Roswell Butler House

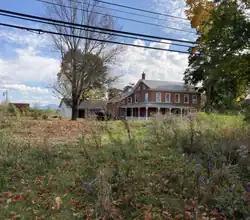

The Roswell Butler House is a historic house on Upper Main Street in Essex, Vermont. Built about 1822 with later alterations, it is a good local example of Federal period architecture. It was built for Roswell Butler, a prominent local businessman from whom the surrounding Butler's Corner neighborhood takes its name. The house was listed on the National Register of Historic Places in 2001. It is also known as the 1820 Coffee House and the Kilmoyer House on the Essex Vermont town list of historic sites.